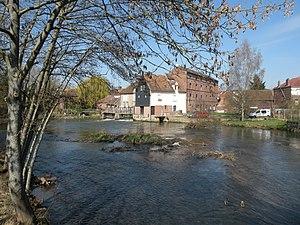
moulin de Therdonne
Therdonne est une commune française située dans le département de l'Oise en région Hauts-de-France.
Le Thérain est une rivière française du bassin de la Seine. Affluente de rive droite de l'Oise, elle coule dans les départements de Seine-Maritime et de l'Oise dans les régions Normandie et Hauts-de-France.